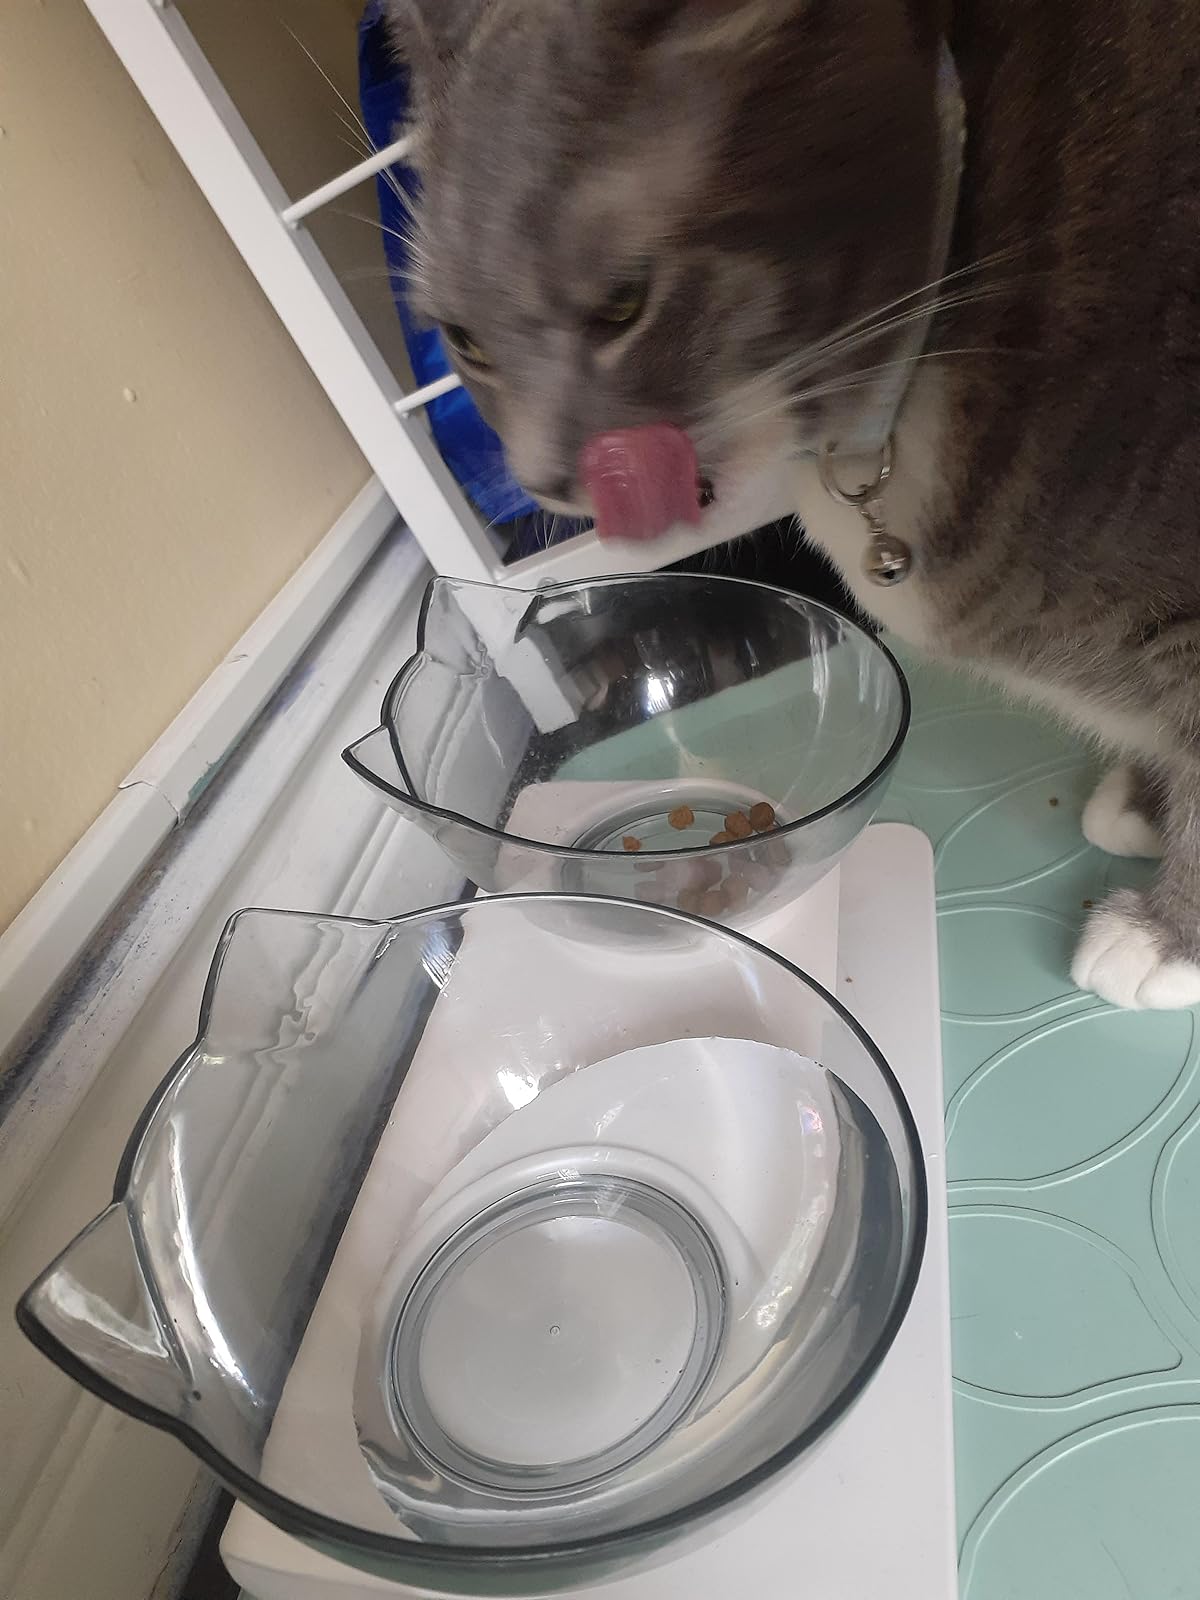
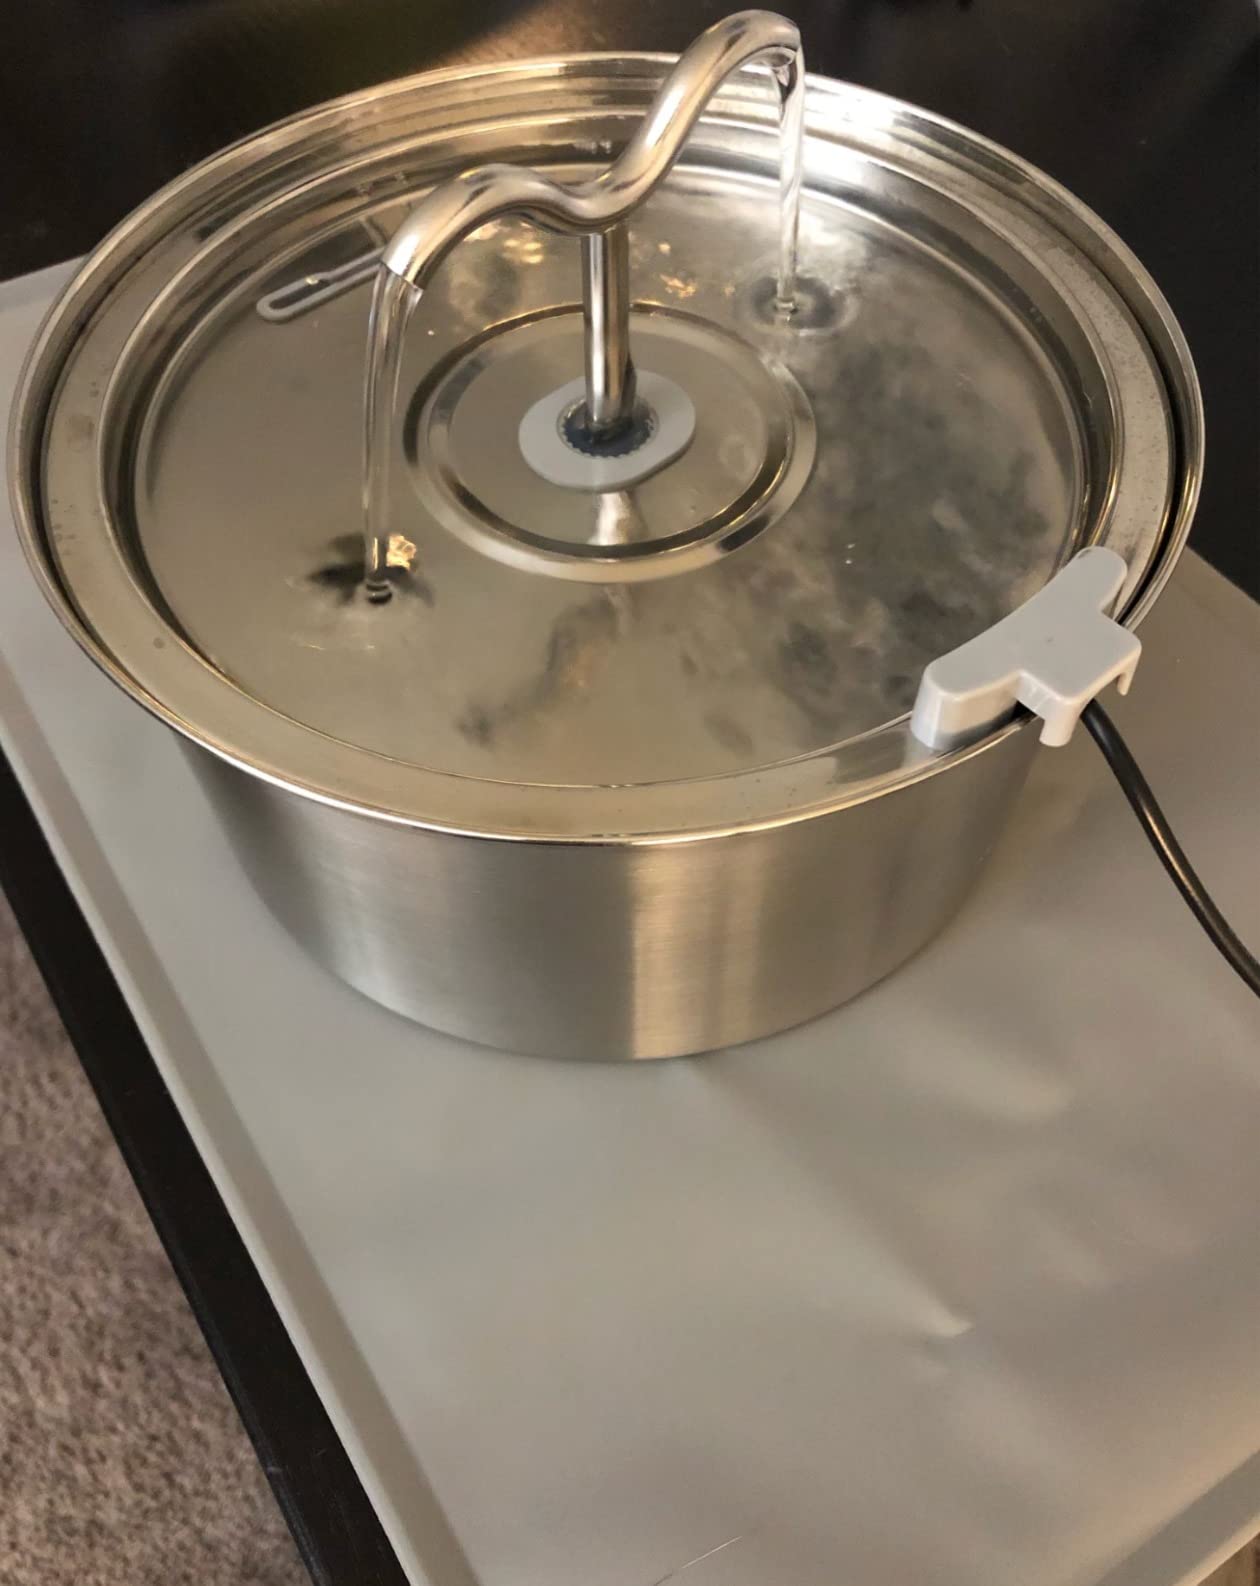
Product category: items_bowl
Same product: no